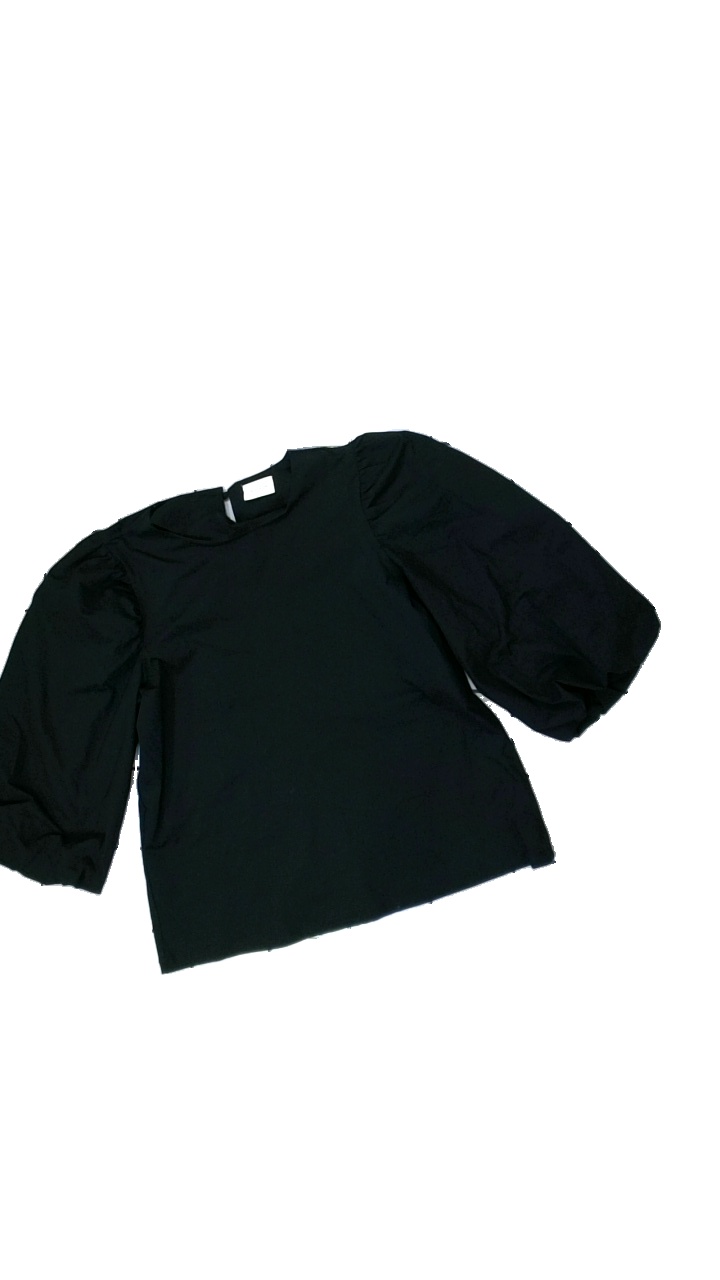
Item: Blouse (Ladies)
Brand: Vila
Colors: Black
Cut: Regular, C-collar
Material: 100% polyester
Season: All
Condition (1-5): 4
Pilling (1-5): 5
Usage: Reuse
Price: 50-100